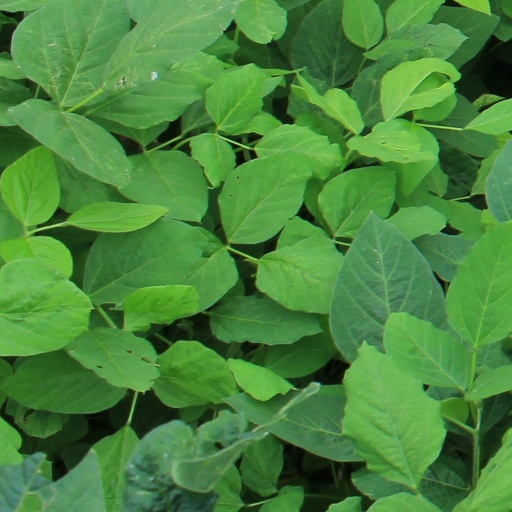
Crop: soybean